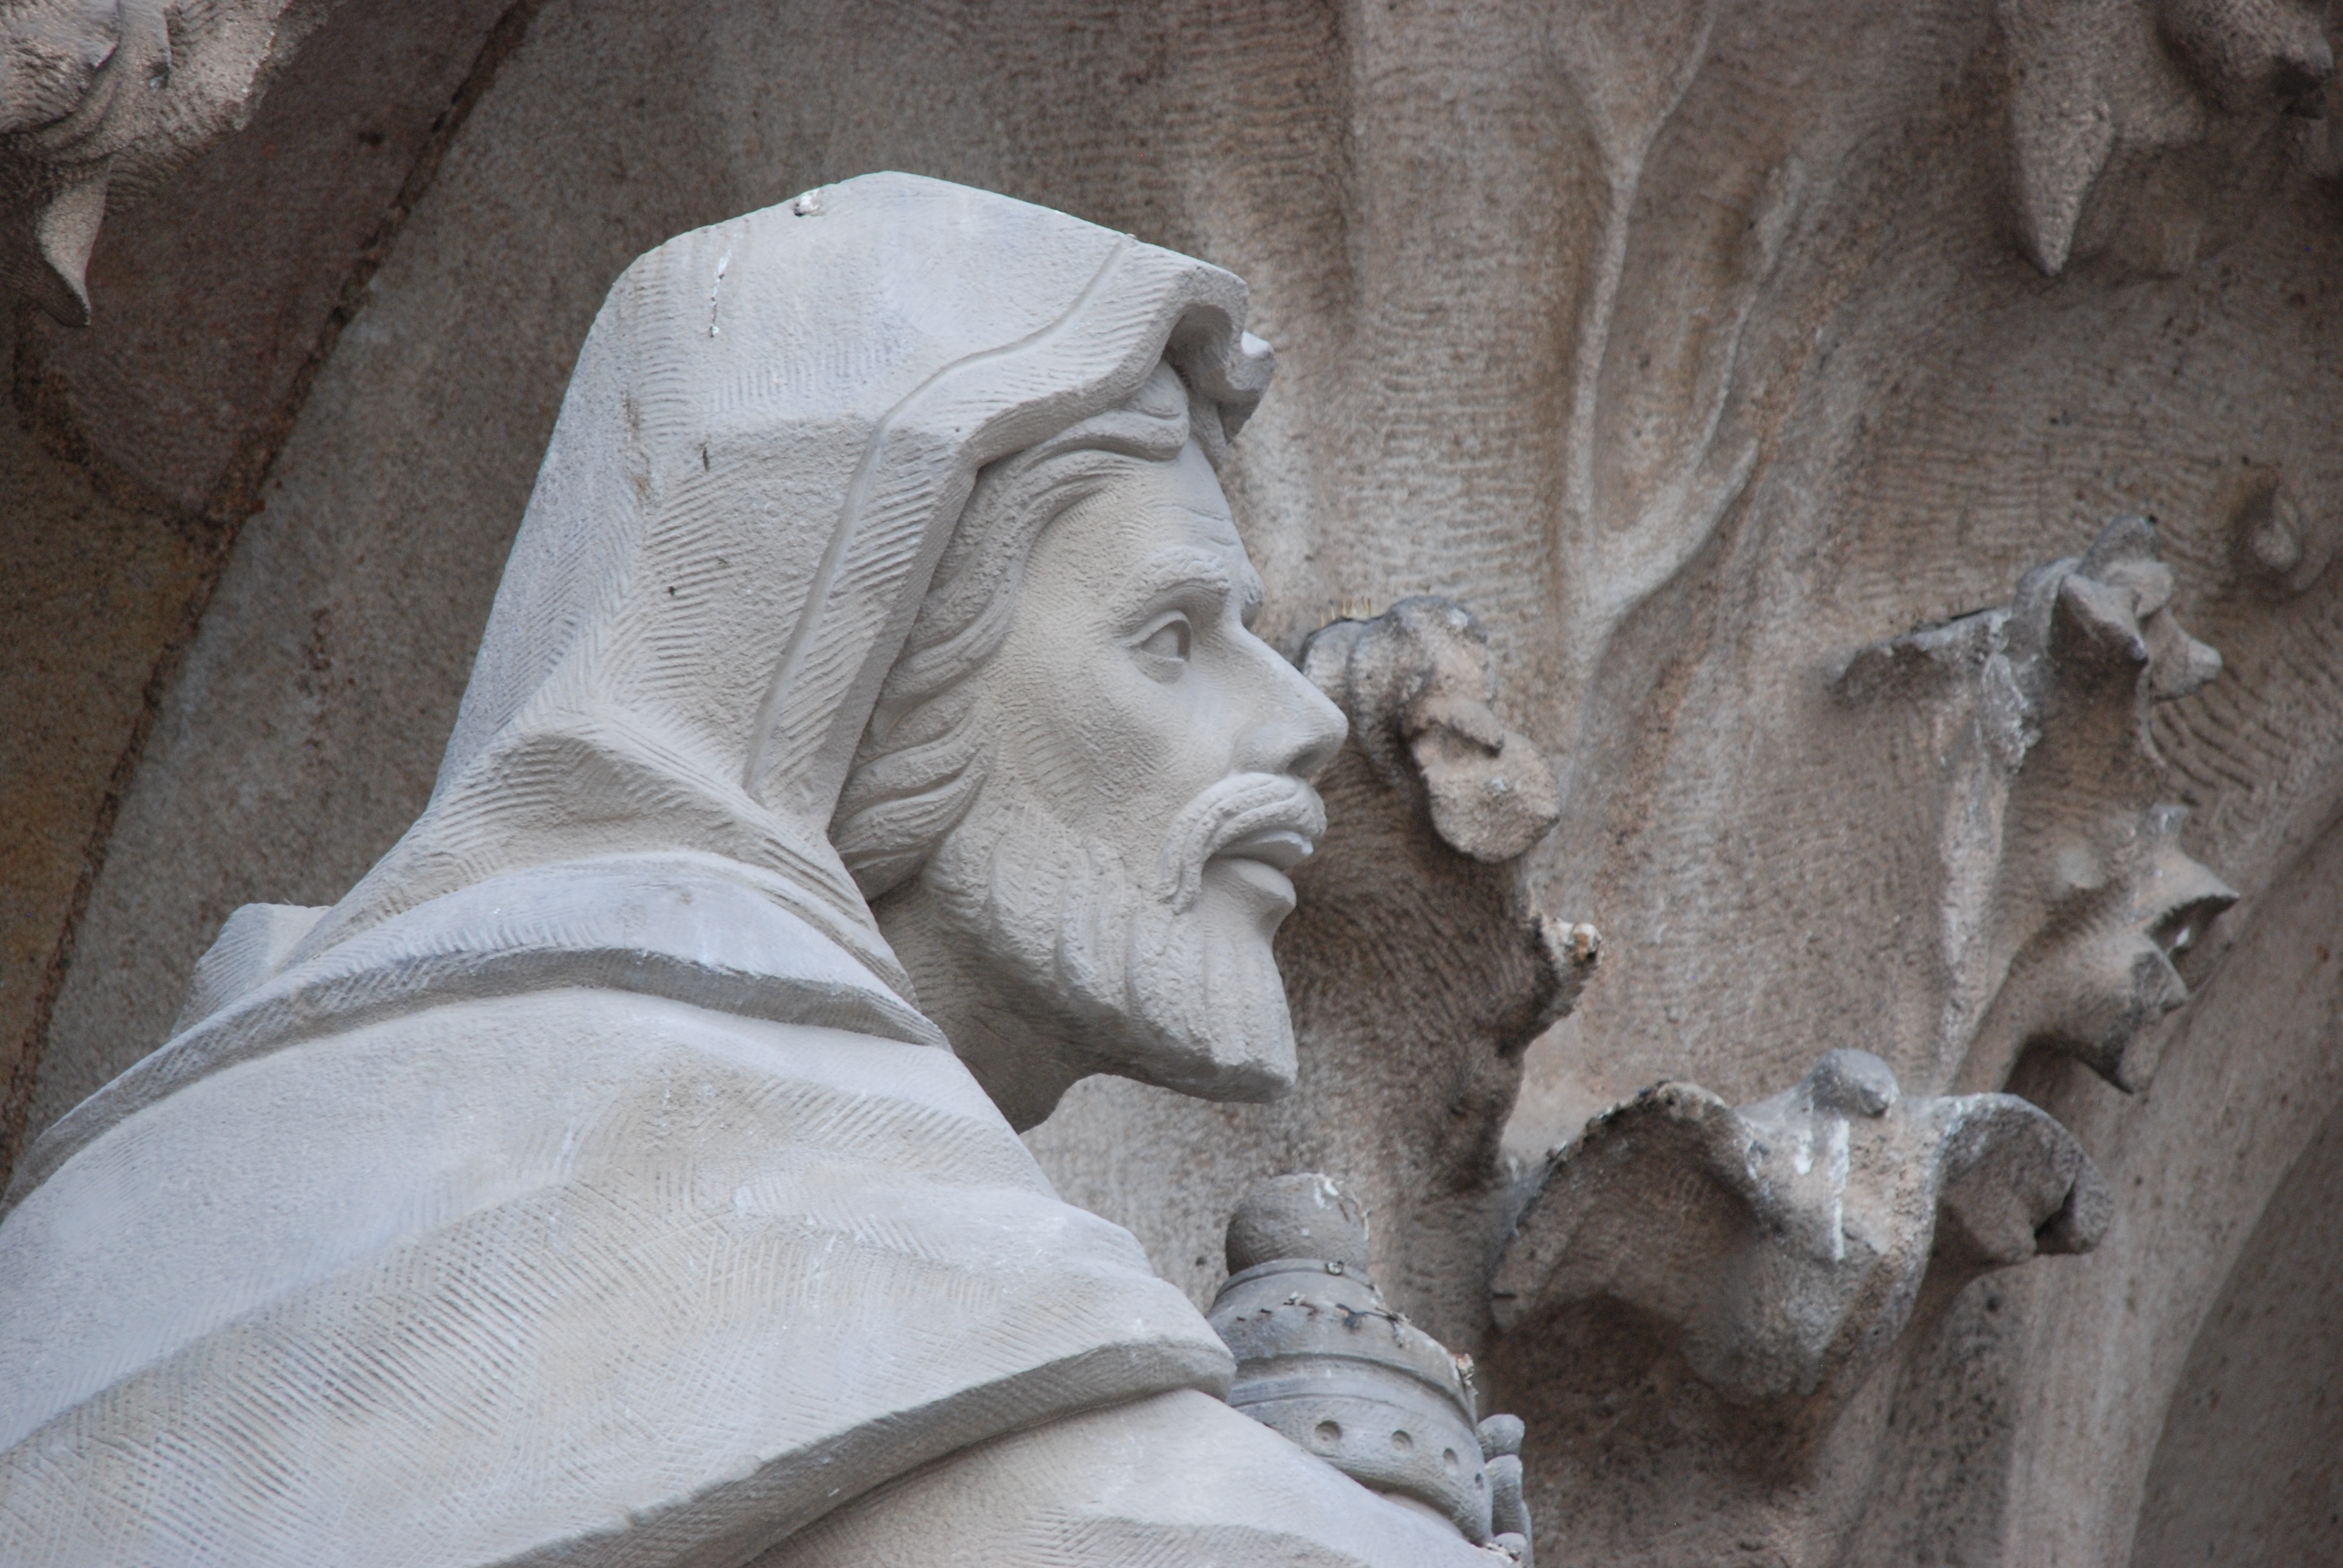
sand, rock, architecture, monument, statue, religion, church, barcelona, sculpture, art, spain, temple, gaudi, image, carving, relief, sagrada familia, stone carving, ancient history